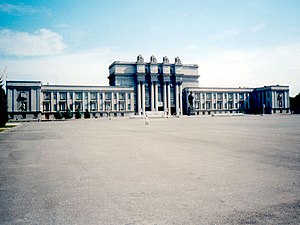
Samara / Billeder
Ikke at forveksle med Samarra.